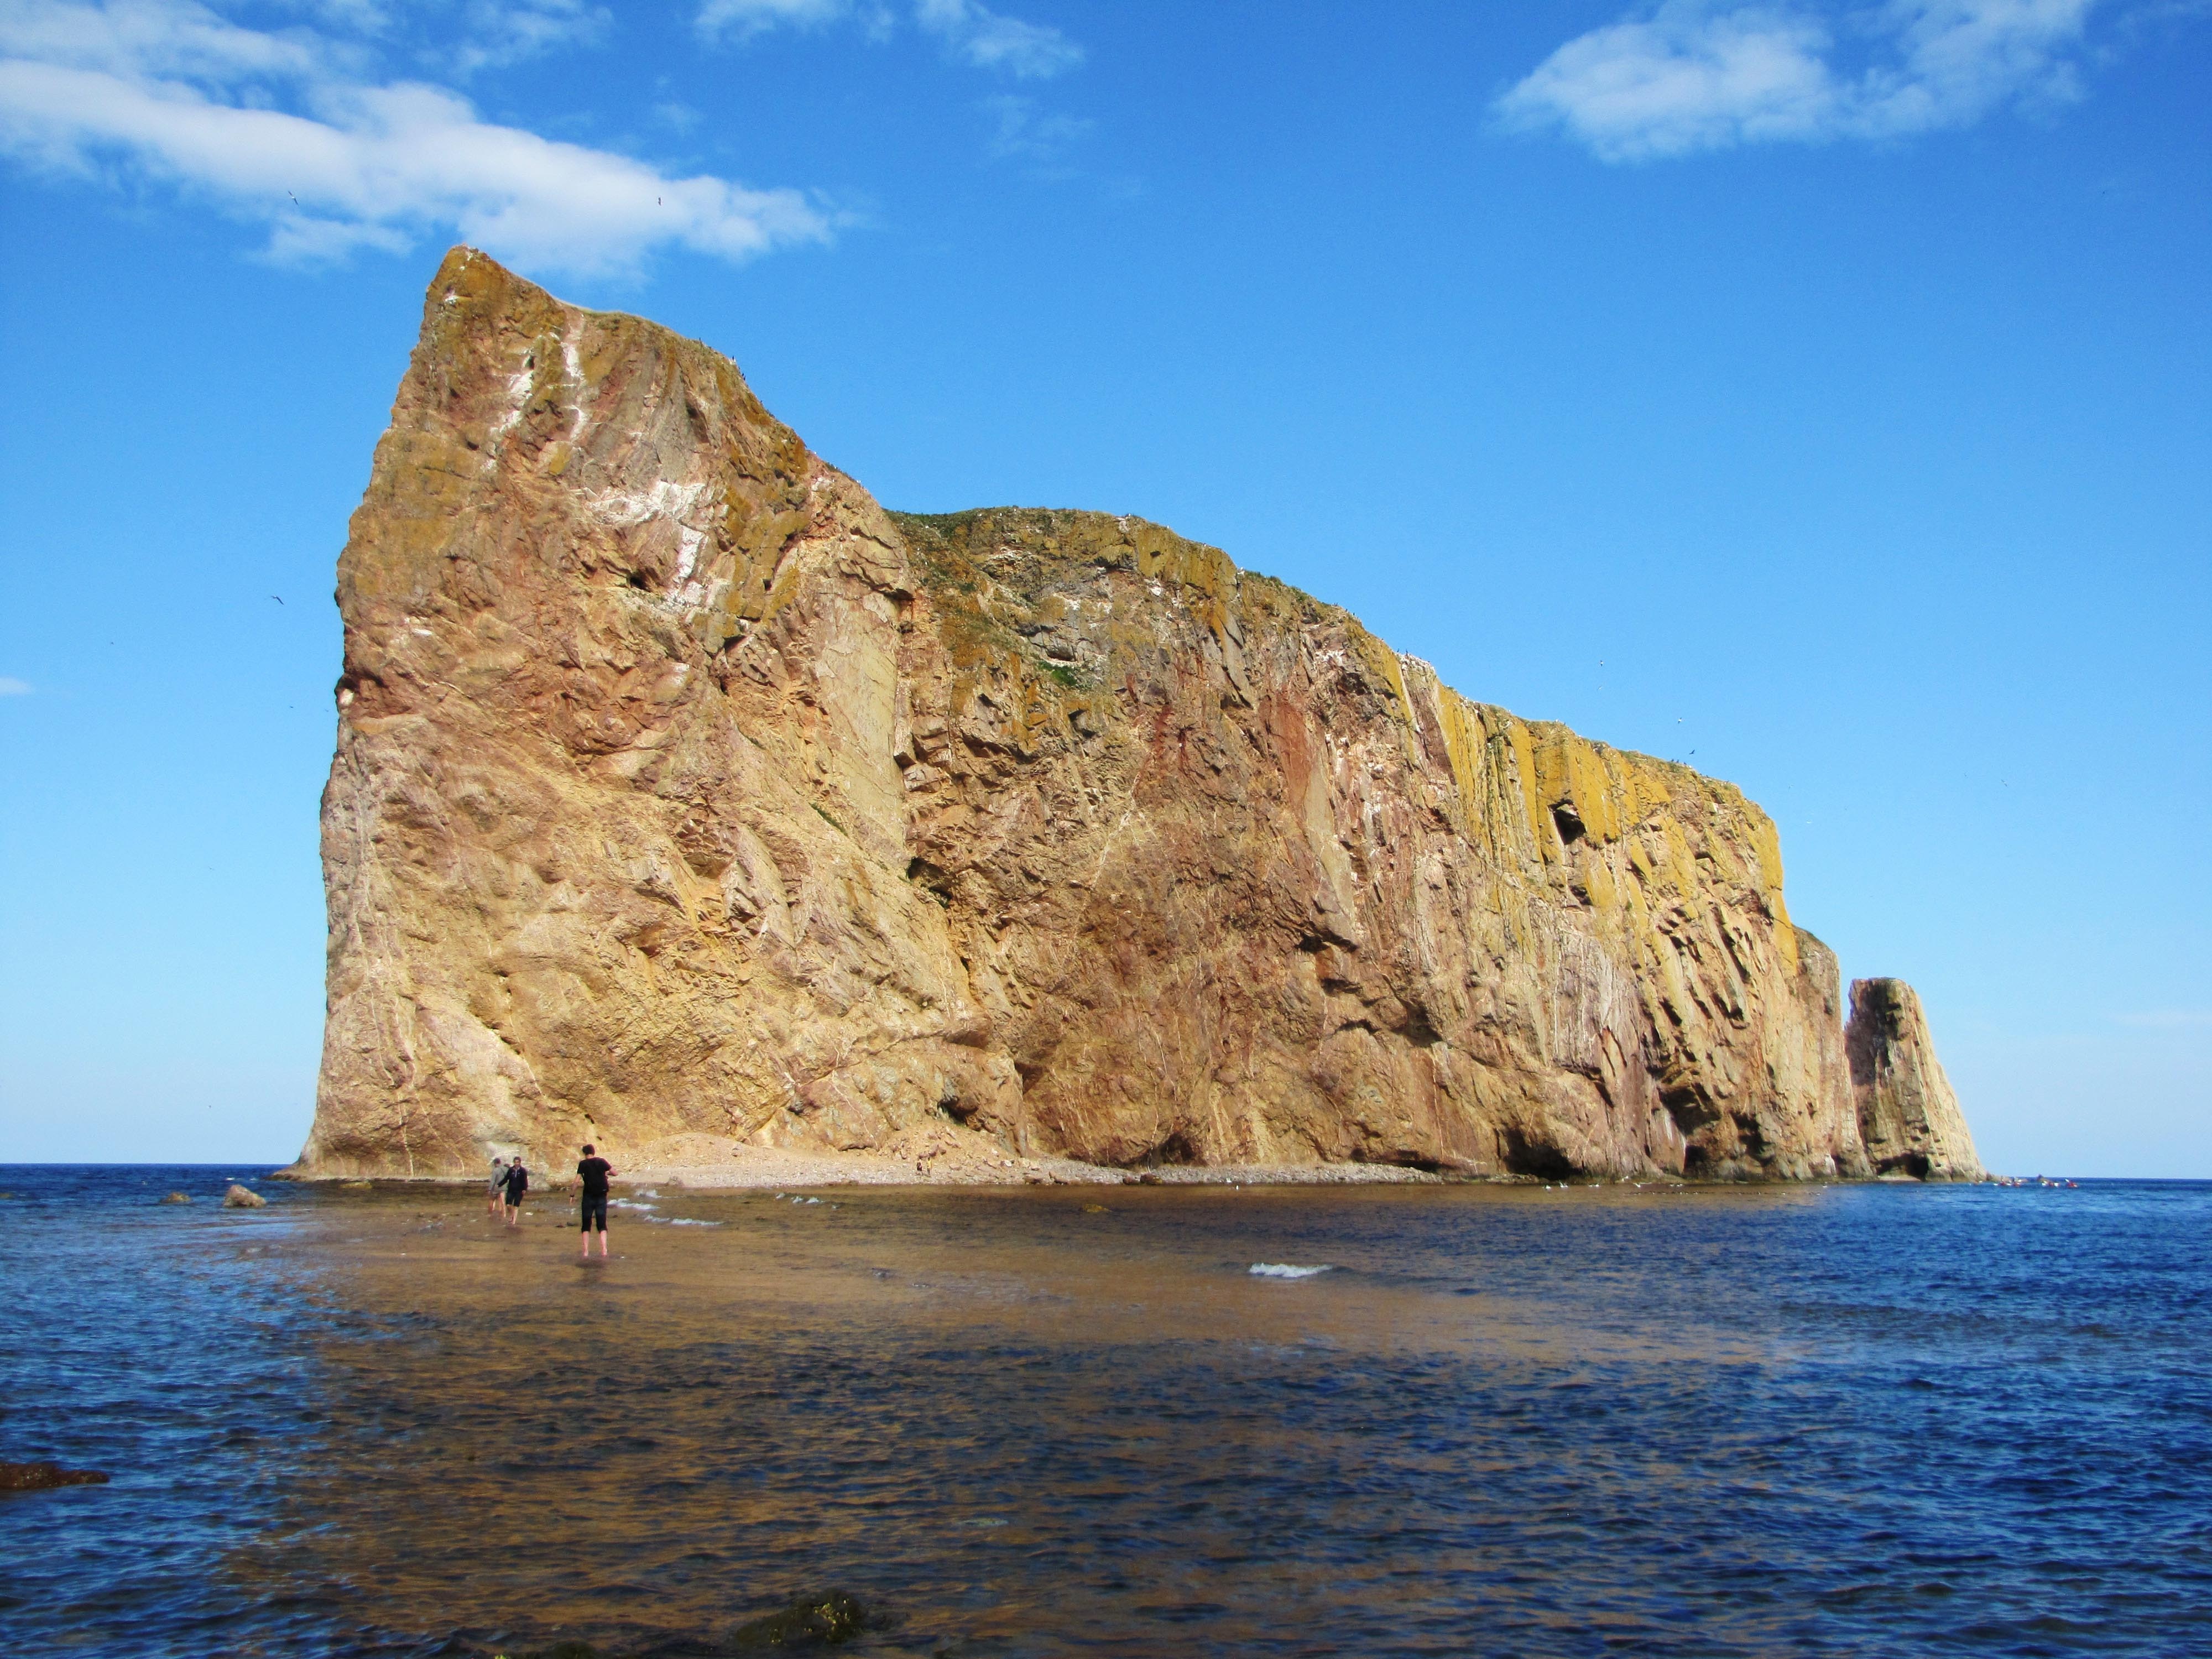
beach, sea, coast, nature, rock, ocean, shore, formation, cliff, cove, tower, bay, stack, terrain, material, body of water, geology, canada, quebec, cape, islet, landform, natural arch, perce, gaspe, geographical feature